Lopacinskiai Palace (Bernardinų st.)

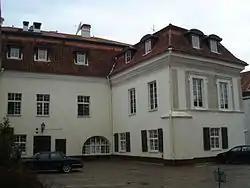
Olizary Palace in Vilnius

Between 1819 and 1828, Count Olizaras family owned the palace, and it is believed that during this period it served as a meeting place for Masonic lodge, thus becoming one of the most significant buildings in the history of Lithuanian Freemasonry. The Zavadskis family acquired the palace from Count Olizaras. The Zavadskis frequently rented rooms in the palace, and in 1857, books and printing equipment were stored in a separate garden building, suggesting the presence of a printing house.